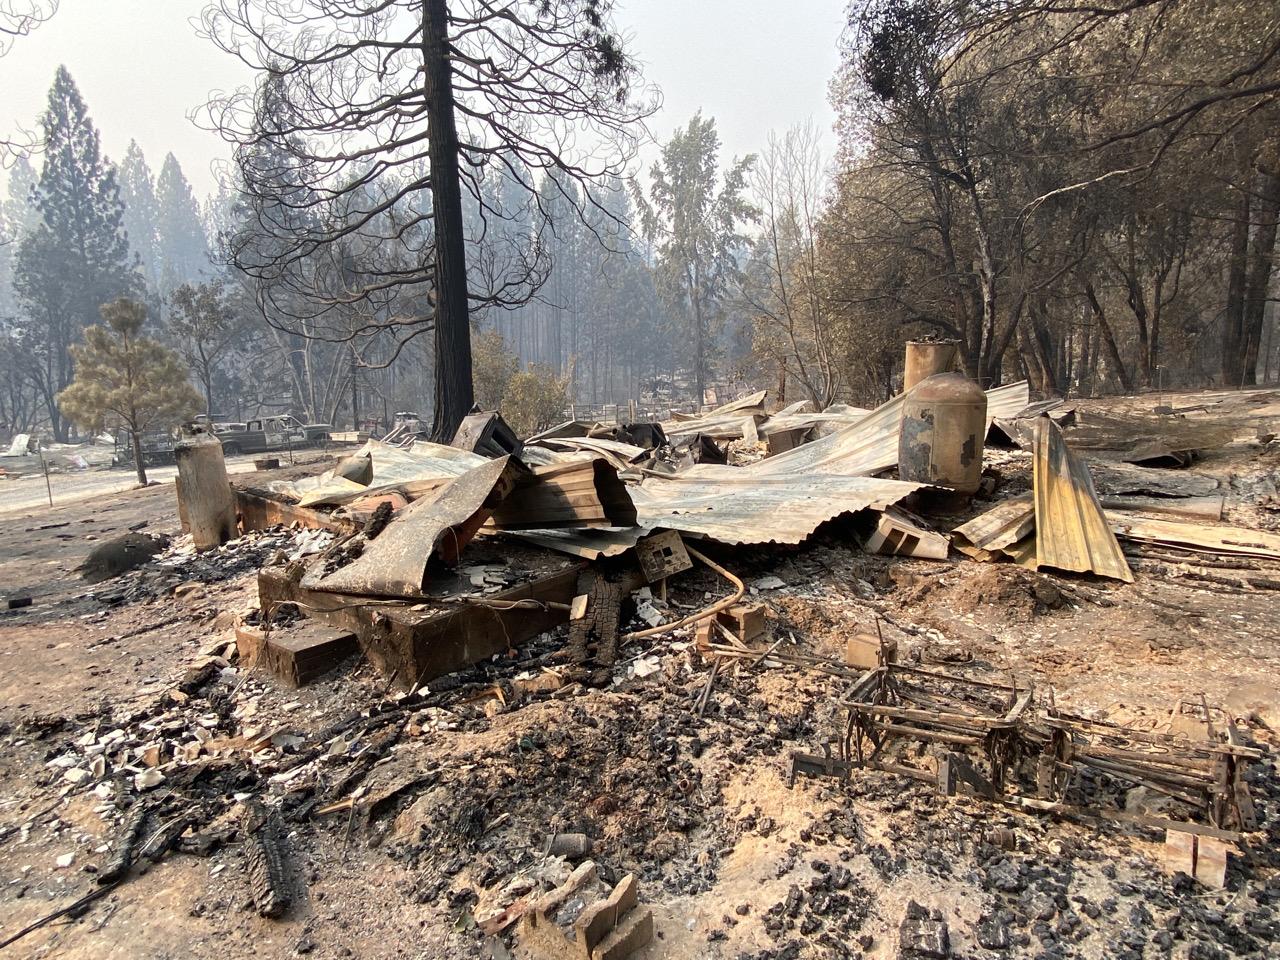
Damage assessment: destroyed